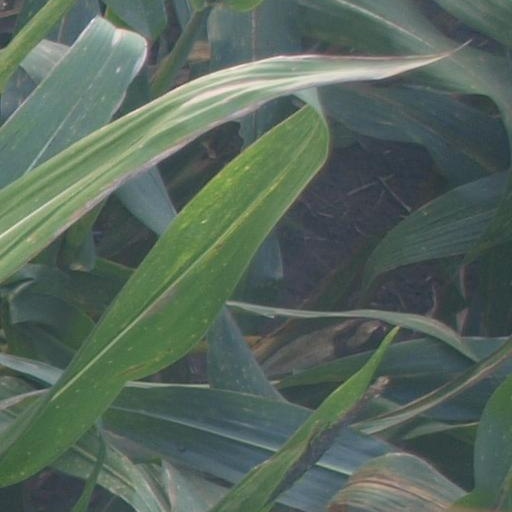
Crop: maize; corn